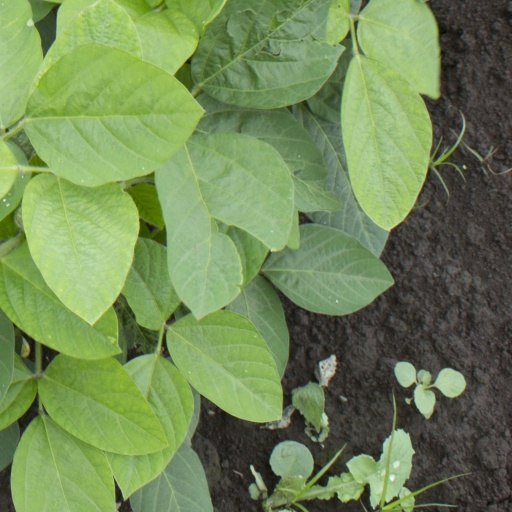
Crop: soybean